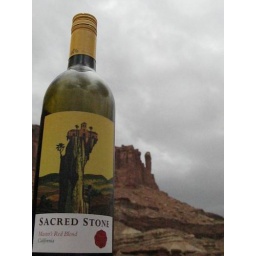
8867: That rock outcropping in no way resembles the sacred stone featured on the wine bottle.